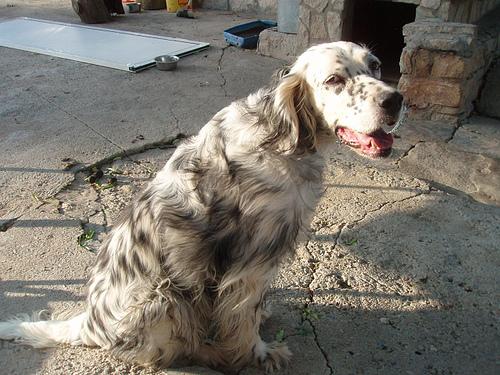
Breed: english setter